The White Fathers Mission in Uganda

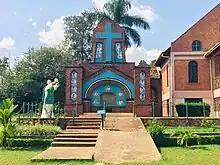
Mapeera Church - First Catholic Church in Uganda

Sekikkubo informed the Kabaka Muteesa I's about the visitors and the Kabaka instructed him to keep the visitors for 15 days until the Lukiiko decided their fate. Sekikkubo constructed for them a hut for Fr. Mapeera and Brother Amansi until they met Kabaka Muteesa I who offered Fr. Mapeera and Brother Amansi land of about two miles in Nabulagala on which they constructed a catholic church in Kitebe Village in Rubaga Division. When Fr. Simeon Lourdel met Kabaka Muteesa I in March 1879, he was given a name ""Mapeera"" which means Guava after hearing the French words "Mon Pere" which means "my father". Kabaka Muteesa I also named Fr. Mapeera ""Mwana w'embuga"" which is translated as ""Son of the palace"". Kabaka Muteesa I gave Rubaga hill to the catholic church of Uganda to be her headquarters and he moved his palace from Rubaga to Kasubi where he was laid to rest after his death on 10 October 1884. The altar of the Rubaga Cathedral was built in the place were Muteesa I's palace was located. After the meeting with Fr. Mapeera and Brother Amansi, the kabaka promised to send canoes to bring the rest of the White Fathers to Buganda. On 11 April 1879, the Kabaka Muteesa I gave Brother Amansi a fleet of 24 canoes to go and fetch the other missionaries who included: Léon Livinhac, Ludovic Girault and Léon Barbot.